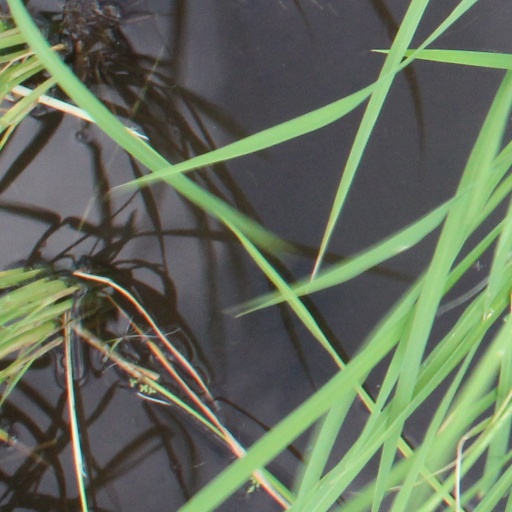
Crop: rice